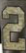
Number: 2